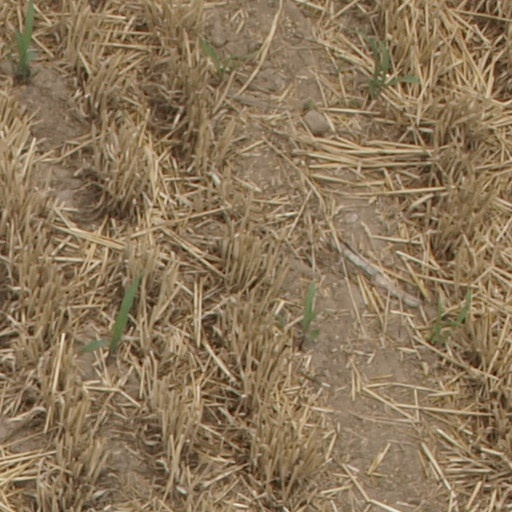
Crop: maize; corn